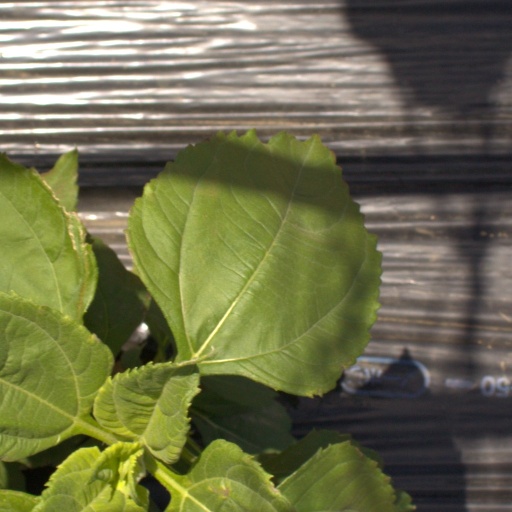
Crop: Jerusalem artichoke